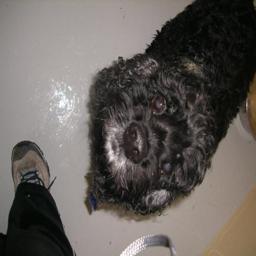
Animal: dogs